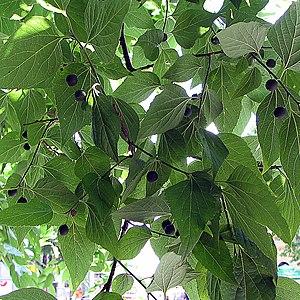
Celtis africana, white stinkwood en anglais, le micocoulier d'Afrique, est une espèce d'arbres à feuilles caduques de la famille des Cannabaceae. Il se présente sous la forme d'un grand arbre dans les forêts, d'un arbre de taille moyenne dans le bushveld et les plaines, et sous forme d'un arbuste sur les sols rocheux. On le trouve au Yémen et largement en Afrique subsaharienne. C'est un arbre fréquemment rencontré dans le sud et l'est de l'Afrique australe. L'odeur dégagée par le bois vert fraîchement coupé est similaire à celle d'Ocotea bullata.